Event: Nepal Earthquake
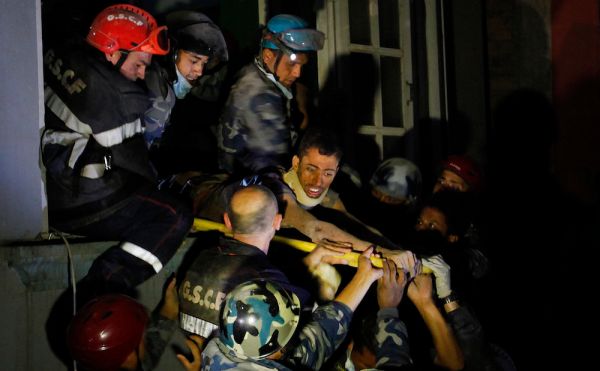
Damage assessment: no_damage